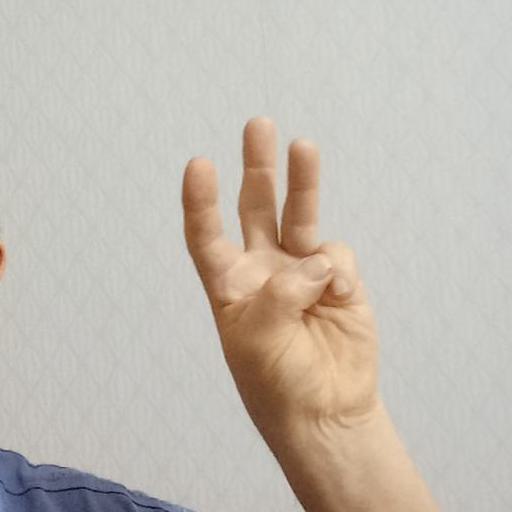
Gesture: three